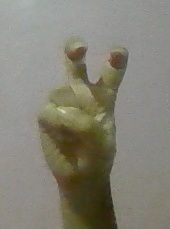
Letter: toot